Yehoram Gaon

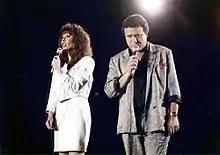
Gaon appearing with Yardena Arazi

Gaon moderated the Israel Broadcasting Authority documentary series for the Jubilee Year, entitled, "T’kuma". In 1998 he resigned from the show, explaining in his letter of resignation that he believed that the series displayed "overly biased pro-Arab views." "Gaon told the producers of the Channel 1 TV series that he could not tolerate one of the episodes, during which Arab terrorists, responsible for killing many Israelis in the 1970s, were seen to be glorified on the show."